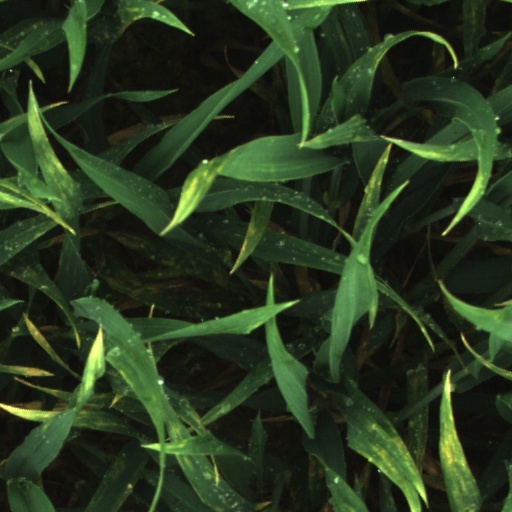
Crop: wheat